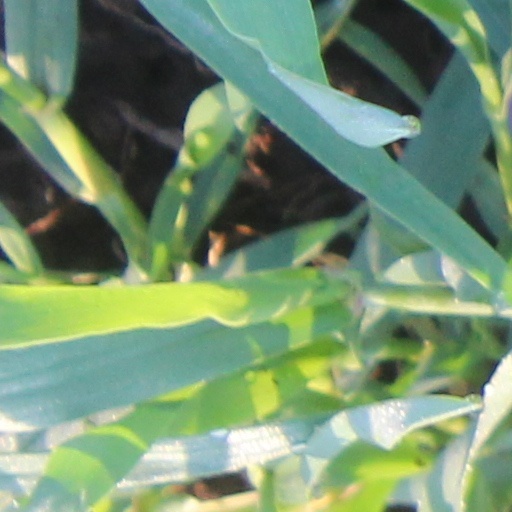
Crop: wheat